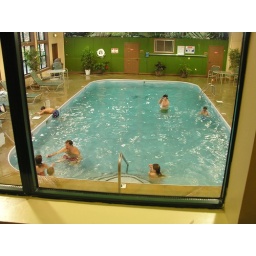
Some families enjoyed swimming in the indoor pool at the club house on Christmas Day in Sevierville, Tennessee.